Automatic renewal clause

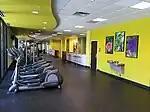
Some gyms may renew their long term memberships with an advance notice of less than a month

Amazon.com, an American e-commerce multinational corporation, offers a multitude of online services such as Amazon Prime, Amazon Web services, Alexa and so forth to its consumers. Amazon Prime is a paid subscription service which provides consumers with exclusive content and services and these subscriptions renew automatically towards the end of the period. A similar business model has been adopted by online audio services' companies such as SoundCloud and Apple Music.